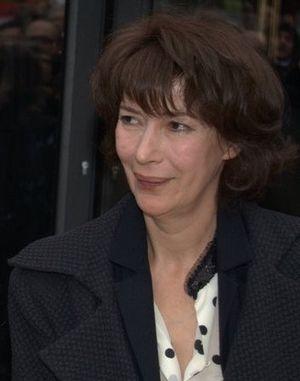
Anne Alvaro au déjeuner des César du cinéma
Le Goût des autres est un film français réalisé par Agnès Jaoui et sorti en 2000.